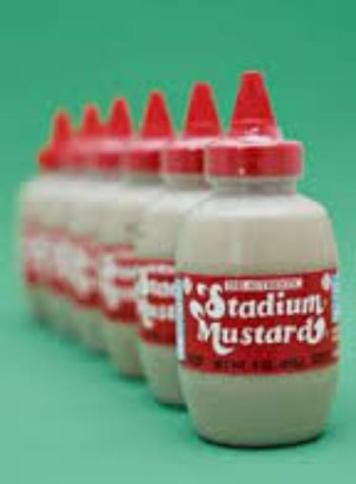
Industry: Food